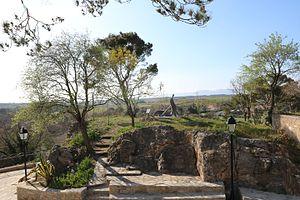
Fouzilhon (Hérault) - cadran solaire - vue générale
Fouzilhon est une commune française située dans le département de l'Hérault en région Occitanie.